SummerSlam (2010)

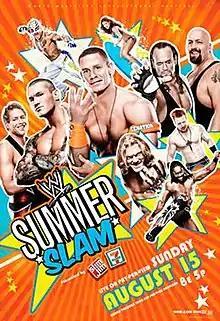
Promotional poster featuring various WWE wrestlers

The 2010 SummerSlam was a professional wrestling pay-per-view (PPV) event produced by World Wrestling Entertainment (WWE). It was the 23rd annual SummerSlam and took place on August 15, 2010, at Staples Center in Los Angeles, California for the second consecutive year, held for wrestlers from the promotion's Raw and SmackDown brand divisions.